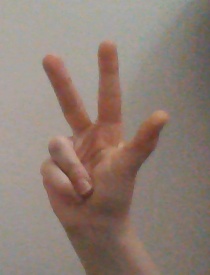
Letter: al